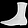
Label: Ankle boot